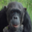
Label: chimpanzee